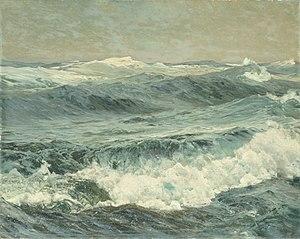
Frederick Judd Waugh, né le 13 septembre 1861 à Bordentown dans l'État du New Jersey et décédé le 10 septembre 1940 à Provincetown dans l'État du Massachusetts aux États-Unis, est un peintre et un illustrateur américain, spécialisé dans la peinture de paysage et la peinture maritime, également connu pour ses travaux de camouflage Dazzle pour l'US Navy durant la Première Guerre mondiale.